Henrietta Hyde, Countess of Rochester

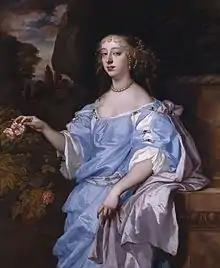
Henrietta Boyle, Countess of Rochester, ca. 1665, by Sir Peter Lely

Henrietta Hyde, Countess of Rochester ("née" Boyle; 1646 – 12 April 1687) was an Anglo-Irish noblewoman. She was one of the Windsor Beauties painted by Sir Peter Lely.